Gyrodyne QH-50 DASH

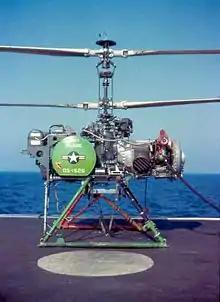
QH-50D DS-1526 aboard USS "Allen M. Sumner" in the late 1960s

For a drone, these trade-offs were fine. For the DASH role, the original marine version had a turboshaft engine for improved performance and the replacement of the seats and controls with a remote-control system and stowage for two Mark 44 torpedoes. In this form the DASH could be flown up to from the ship, giving a submarine no warning that it was under attack, at least until the torpedo entered the water.